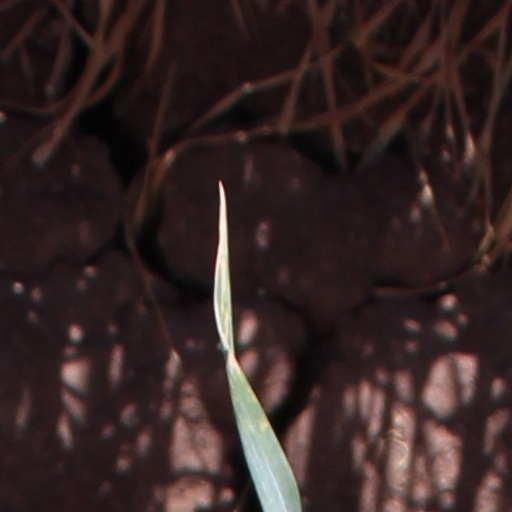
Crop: wheat